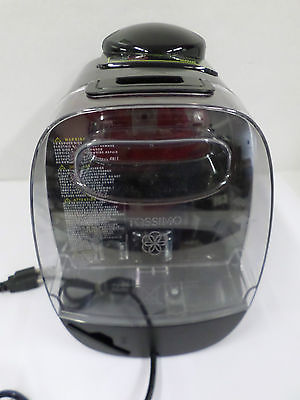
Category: coffee maker